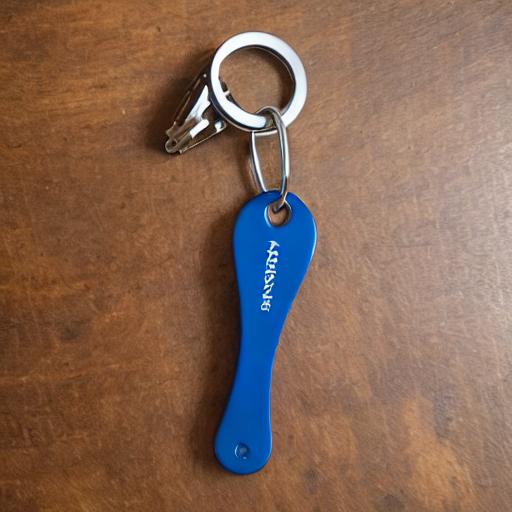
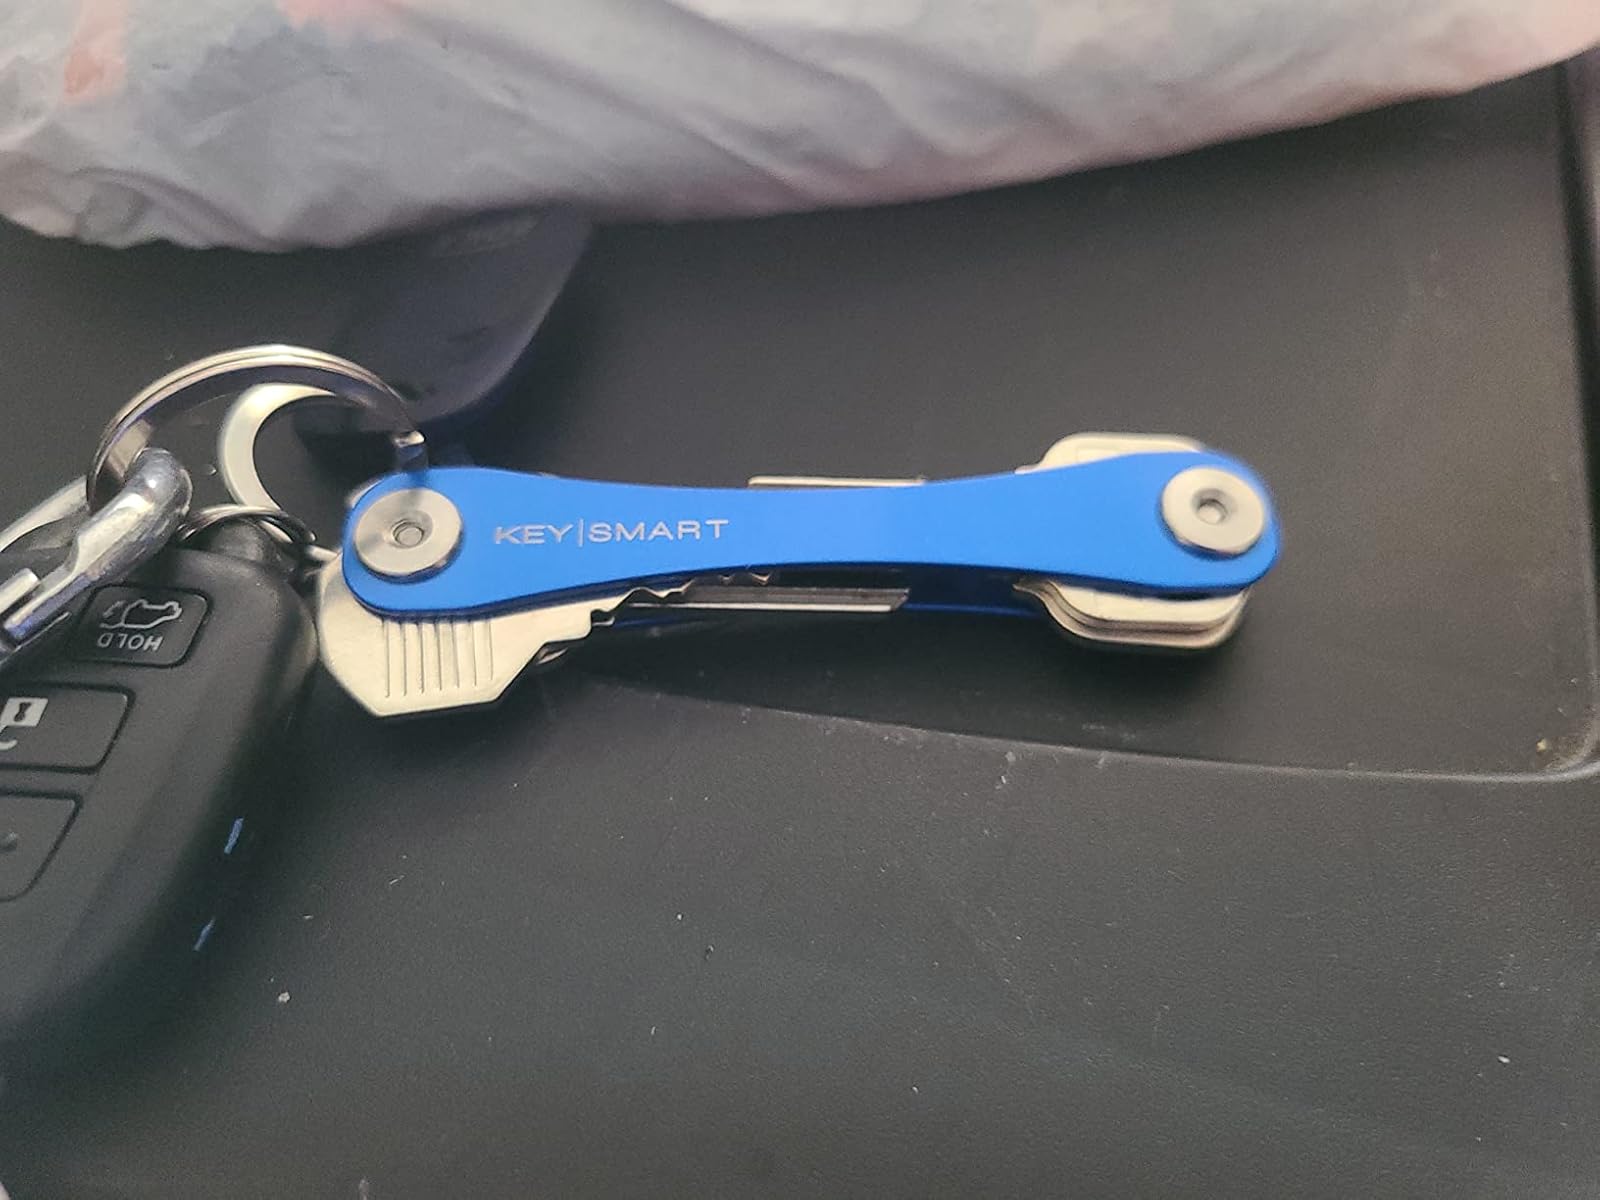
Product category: accessories_keychain
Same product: no